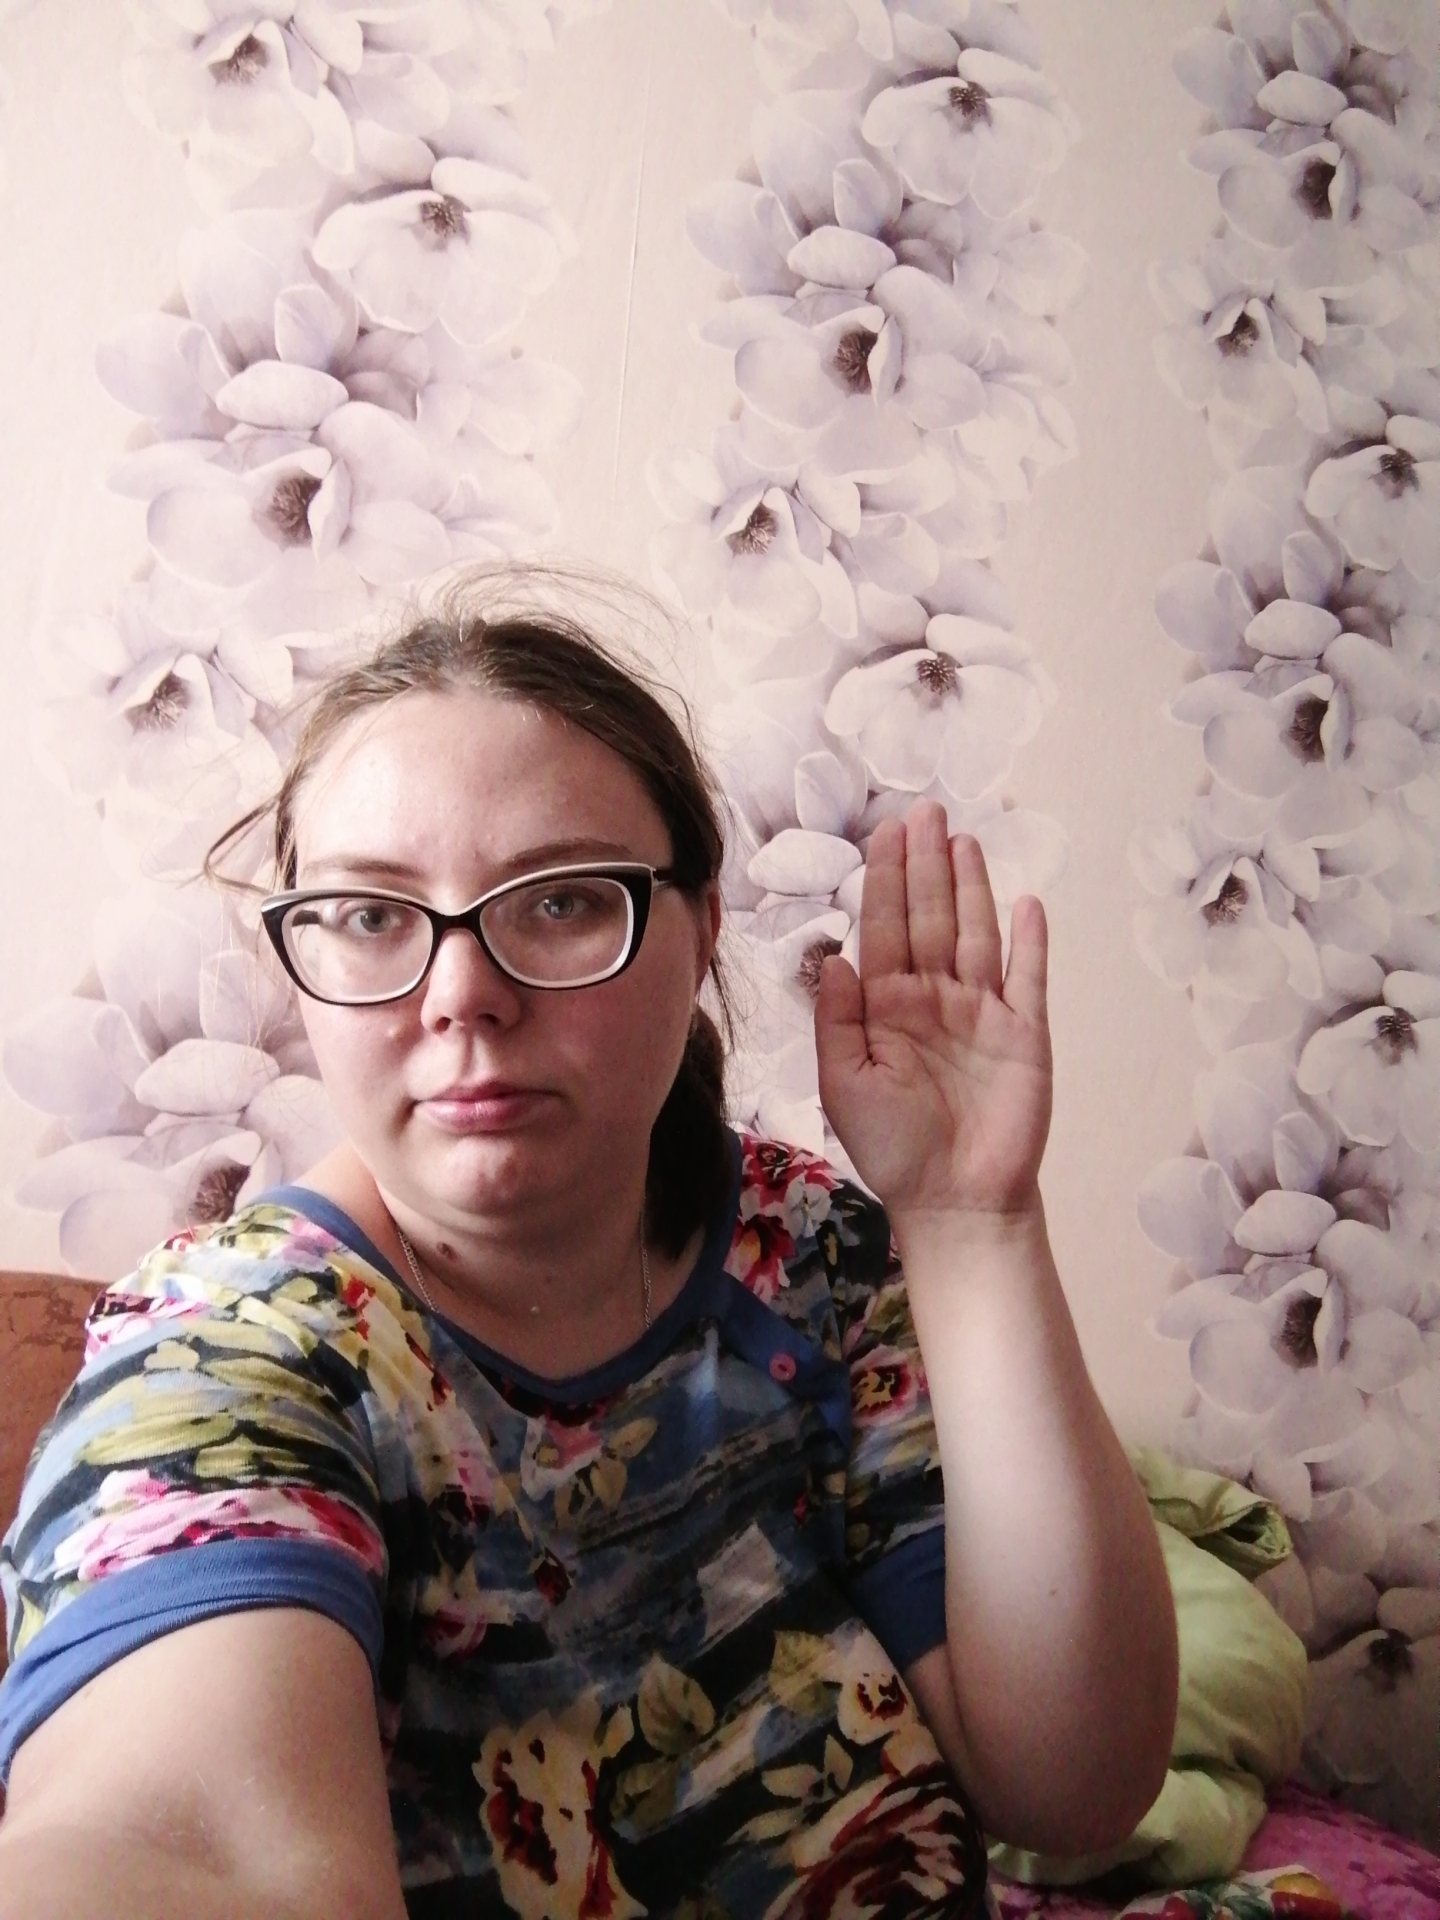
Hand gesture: stop